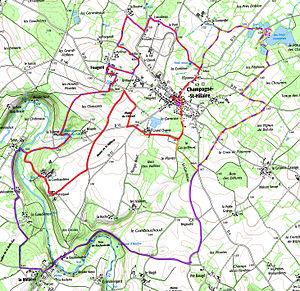
Champagné-Saint-Hilaire est une commune du Centre-Ouest de la France, située dans le département de la Vienne en région Nouvelle-Aquitaine.